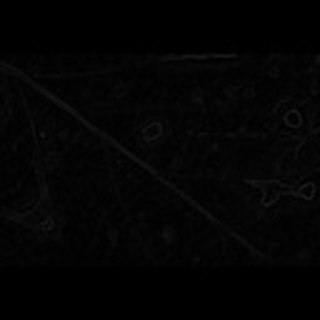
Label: cotton_target_spot